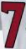
Number: 7